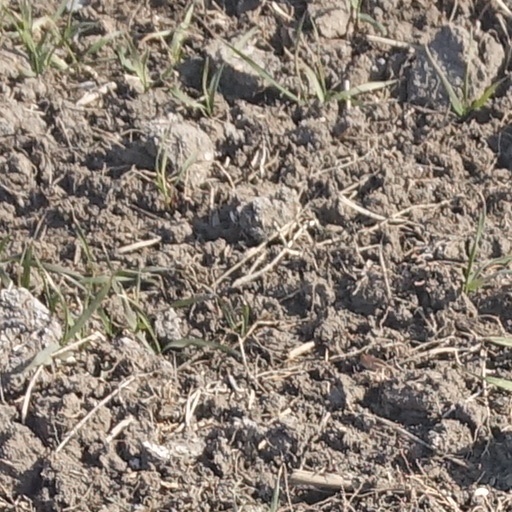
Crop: wheat